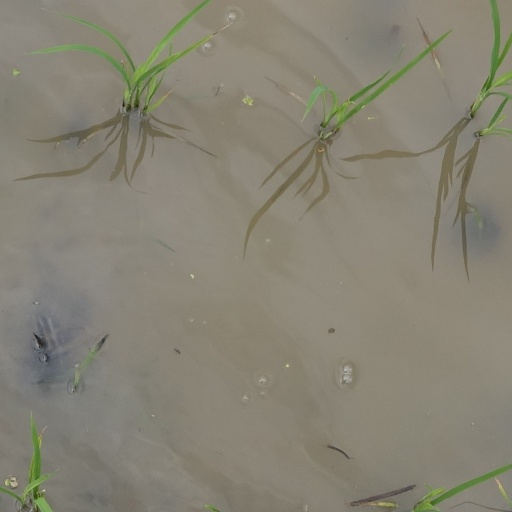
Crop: rice